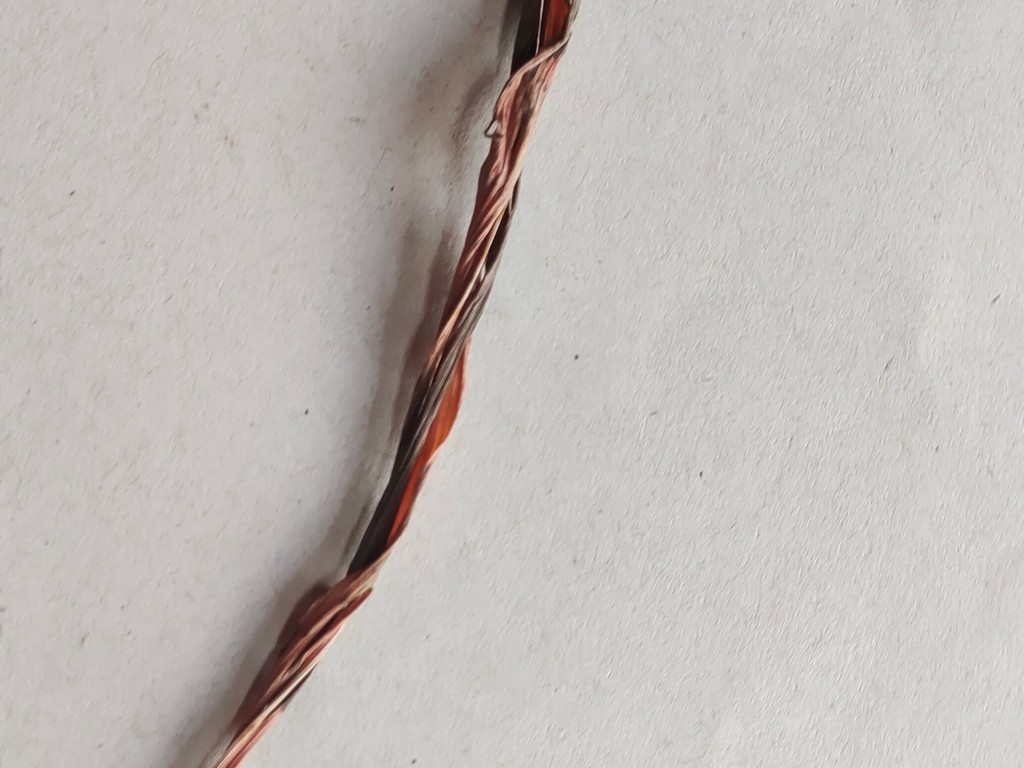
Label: Dried